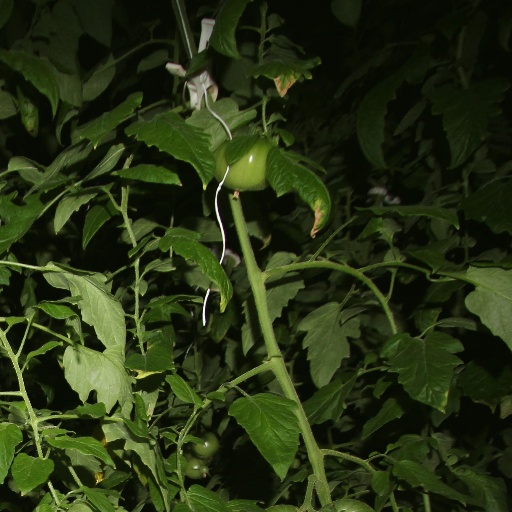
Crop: tomato